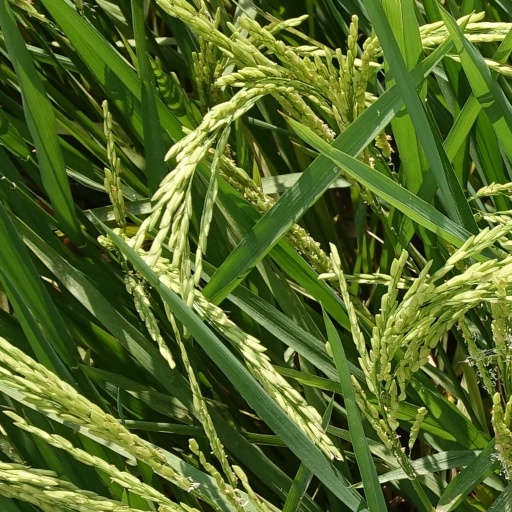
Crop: rice